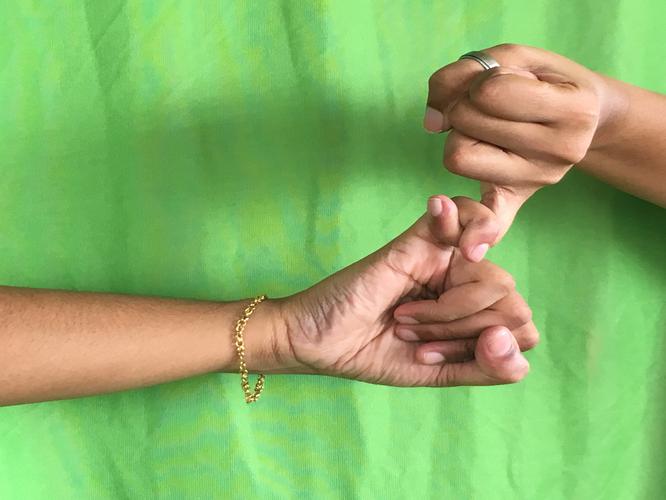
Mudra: Kilaka
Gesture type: double_hand